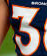
Number: 3